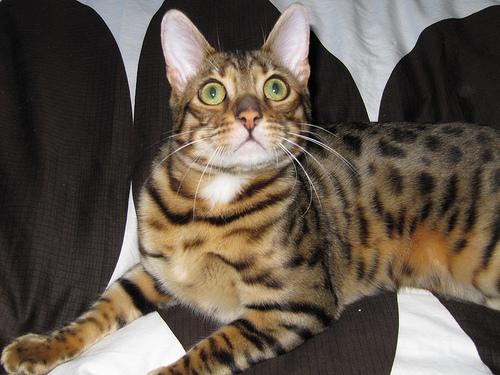
Breed: Bengal